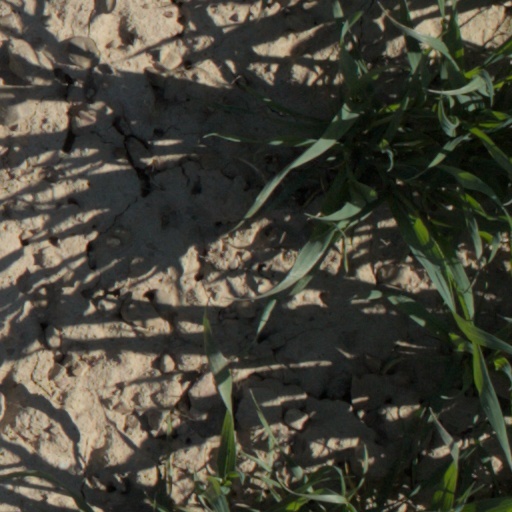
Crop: wheat